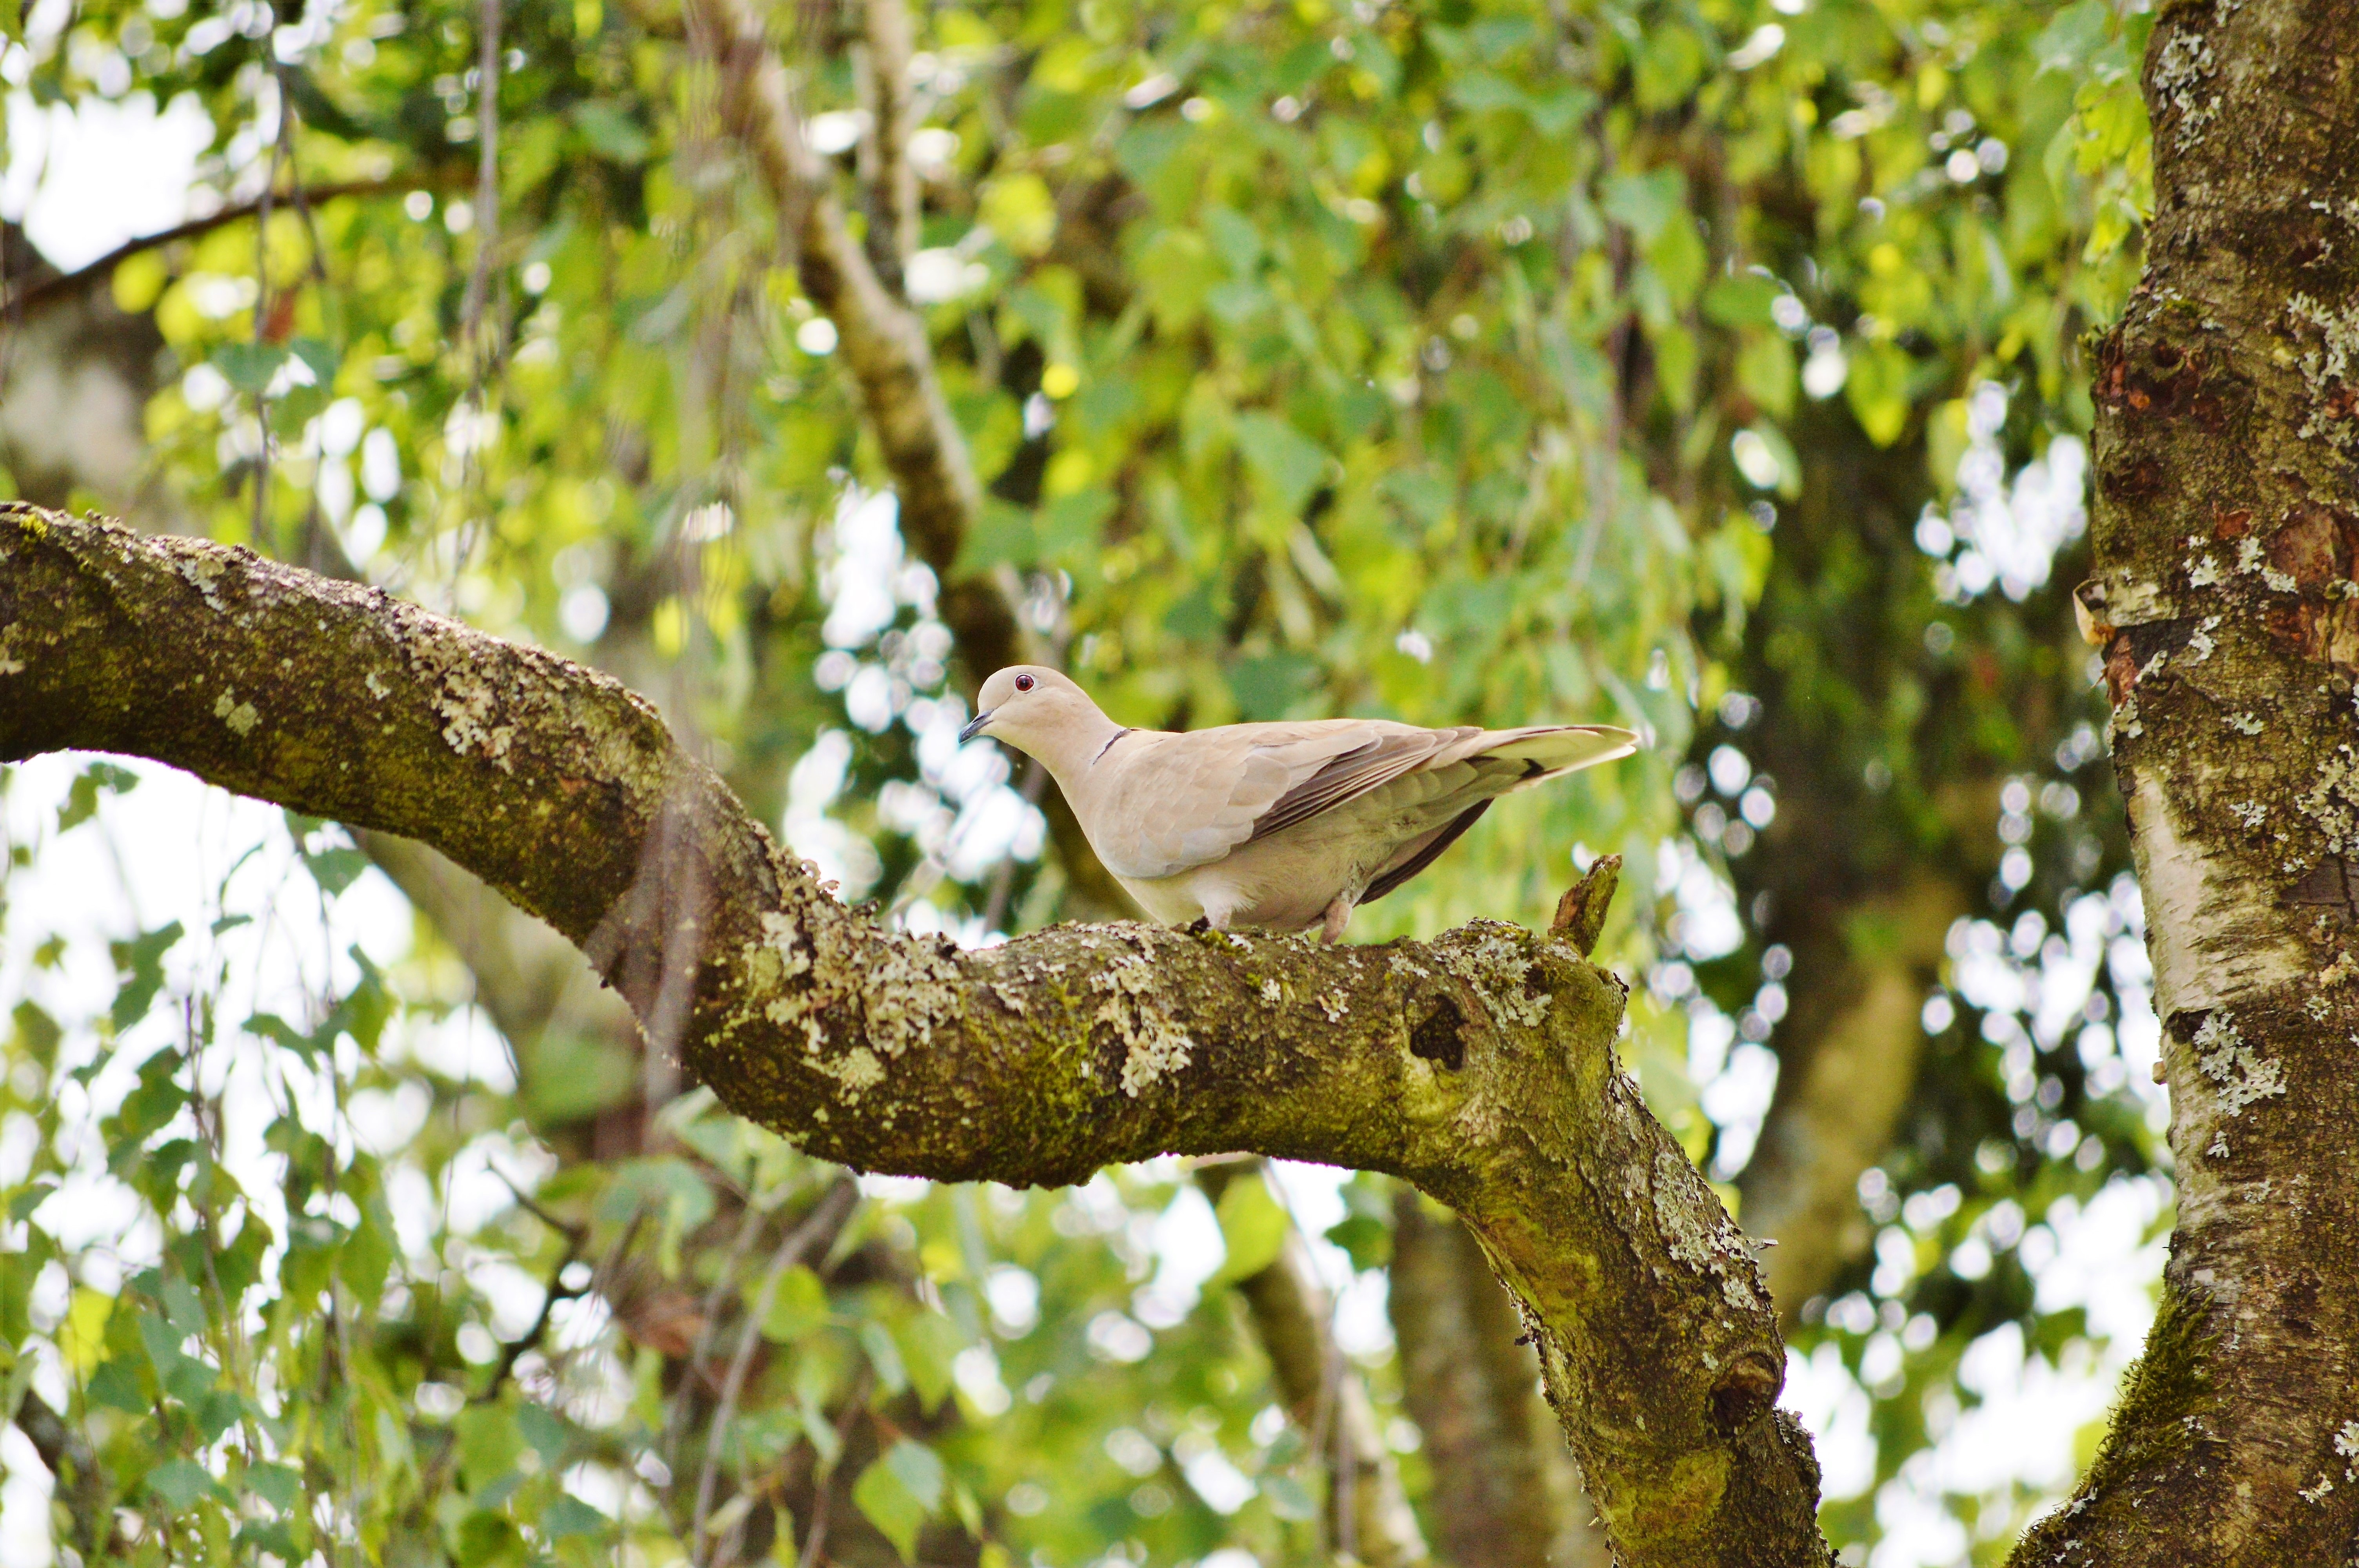
tree, nature, forest, branch, bird, wing, leaf, flower, wildlife, green, jungle, fauna, poultry, dove, vertebrate, foraging, collared, city pigeon, perching bird